Hortavie Mpondo

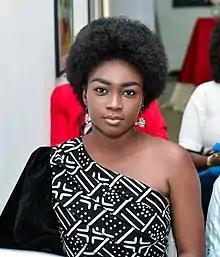
Mpondo in March 2022

Mpondo was born in Limbe, Cameroon in 1992. She obtained her baccalaureate at the College Sonara. In 2010, Mpondo moved to Douala to study biochemistry at the University of Douala. Her parents were not supportive of her career choice in acting, believing artists to be illiterates.